Tepe Sialk

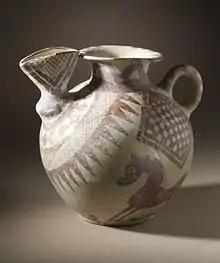
Bridge-spouted jar from Tepe Sialk, circa 800-600 B.C.; buff ware, creamslip, reddish-orange painted decoration. Height: 20 cm. Los Angeles County Museum of Art

Later on, the material is similar to that of Susa III (Proto-Elamite level), so this is where the Proto-Elamite horizon at Sialk is located, as is also evidenced by the discovery here of some Proto-Elamite clay tablets.